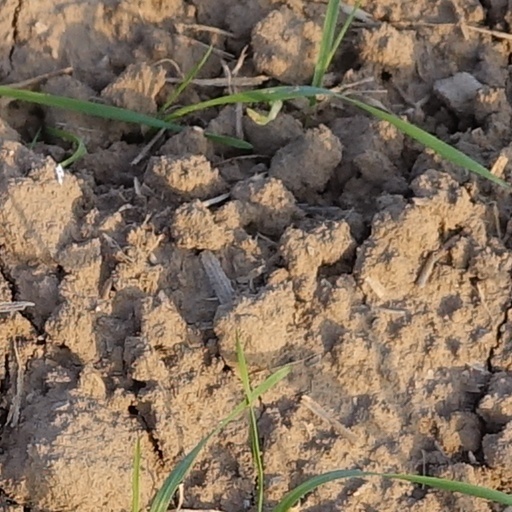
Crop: wheat